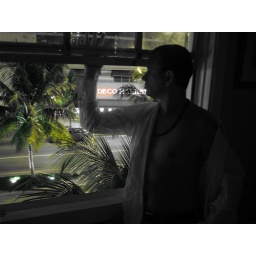
Black and white man in window with green palm tree